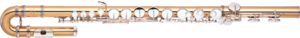
La flûte traversière est un instrument à vent de la famille des bois. La flûte traversière partage avec les instruments de la famille des flûtes, la méthode de production du son : l'air soufflé est mis en vibration par un biseau disposé à l'embouchure. Son fonctionnement est toutefois assez différent de celui des flûtes à bec et est plus proche de celui de la quena et plus largement des flûtes à encoche, instruments pour lesquels c’est le musicien qui conduit l’air au biseau.